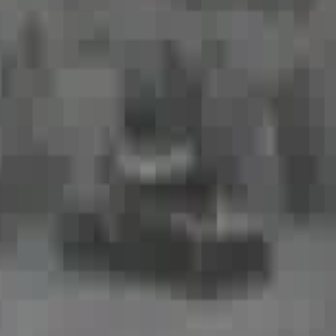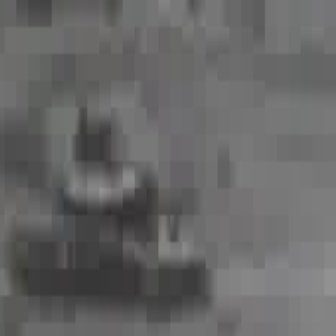
  Please identify the target specified by the bounding box [46,74,263,291] in the first image and locate it in the second image. Return the coordinates in [x_min,y_min,x_max,y_max] format.
Answer: [1,106,208,314]